BMT Broadway Line

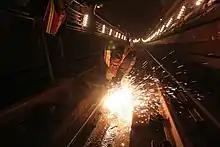
The 60th Street Tunnel getting weekend track work

North of 57th Street, provisions were built to extend the four tracks northwest through Central Park and under Eighth Avenue through the Upper West Side to Inwood, along the route later built as the IND Eighth Avenue Line. The provision existed for many years and would have allowed for a grade-separated junction, allowing Broadway service via 59th Street and Eighth Avenue to coexist. The provisions from two express tracks were connected to the BMT 63rd Street Line in 1989. The provisions from the two local tracks remain unused.